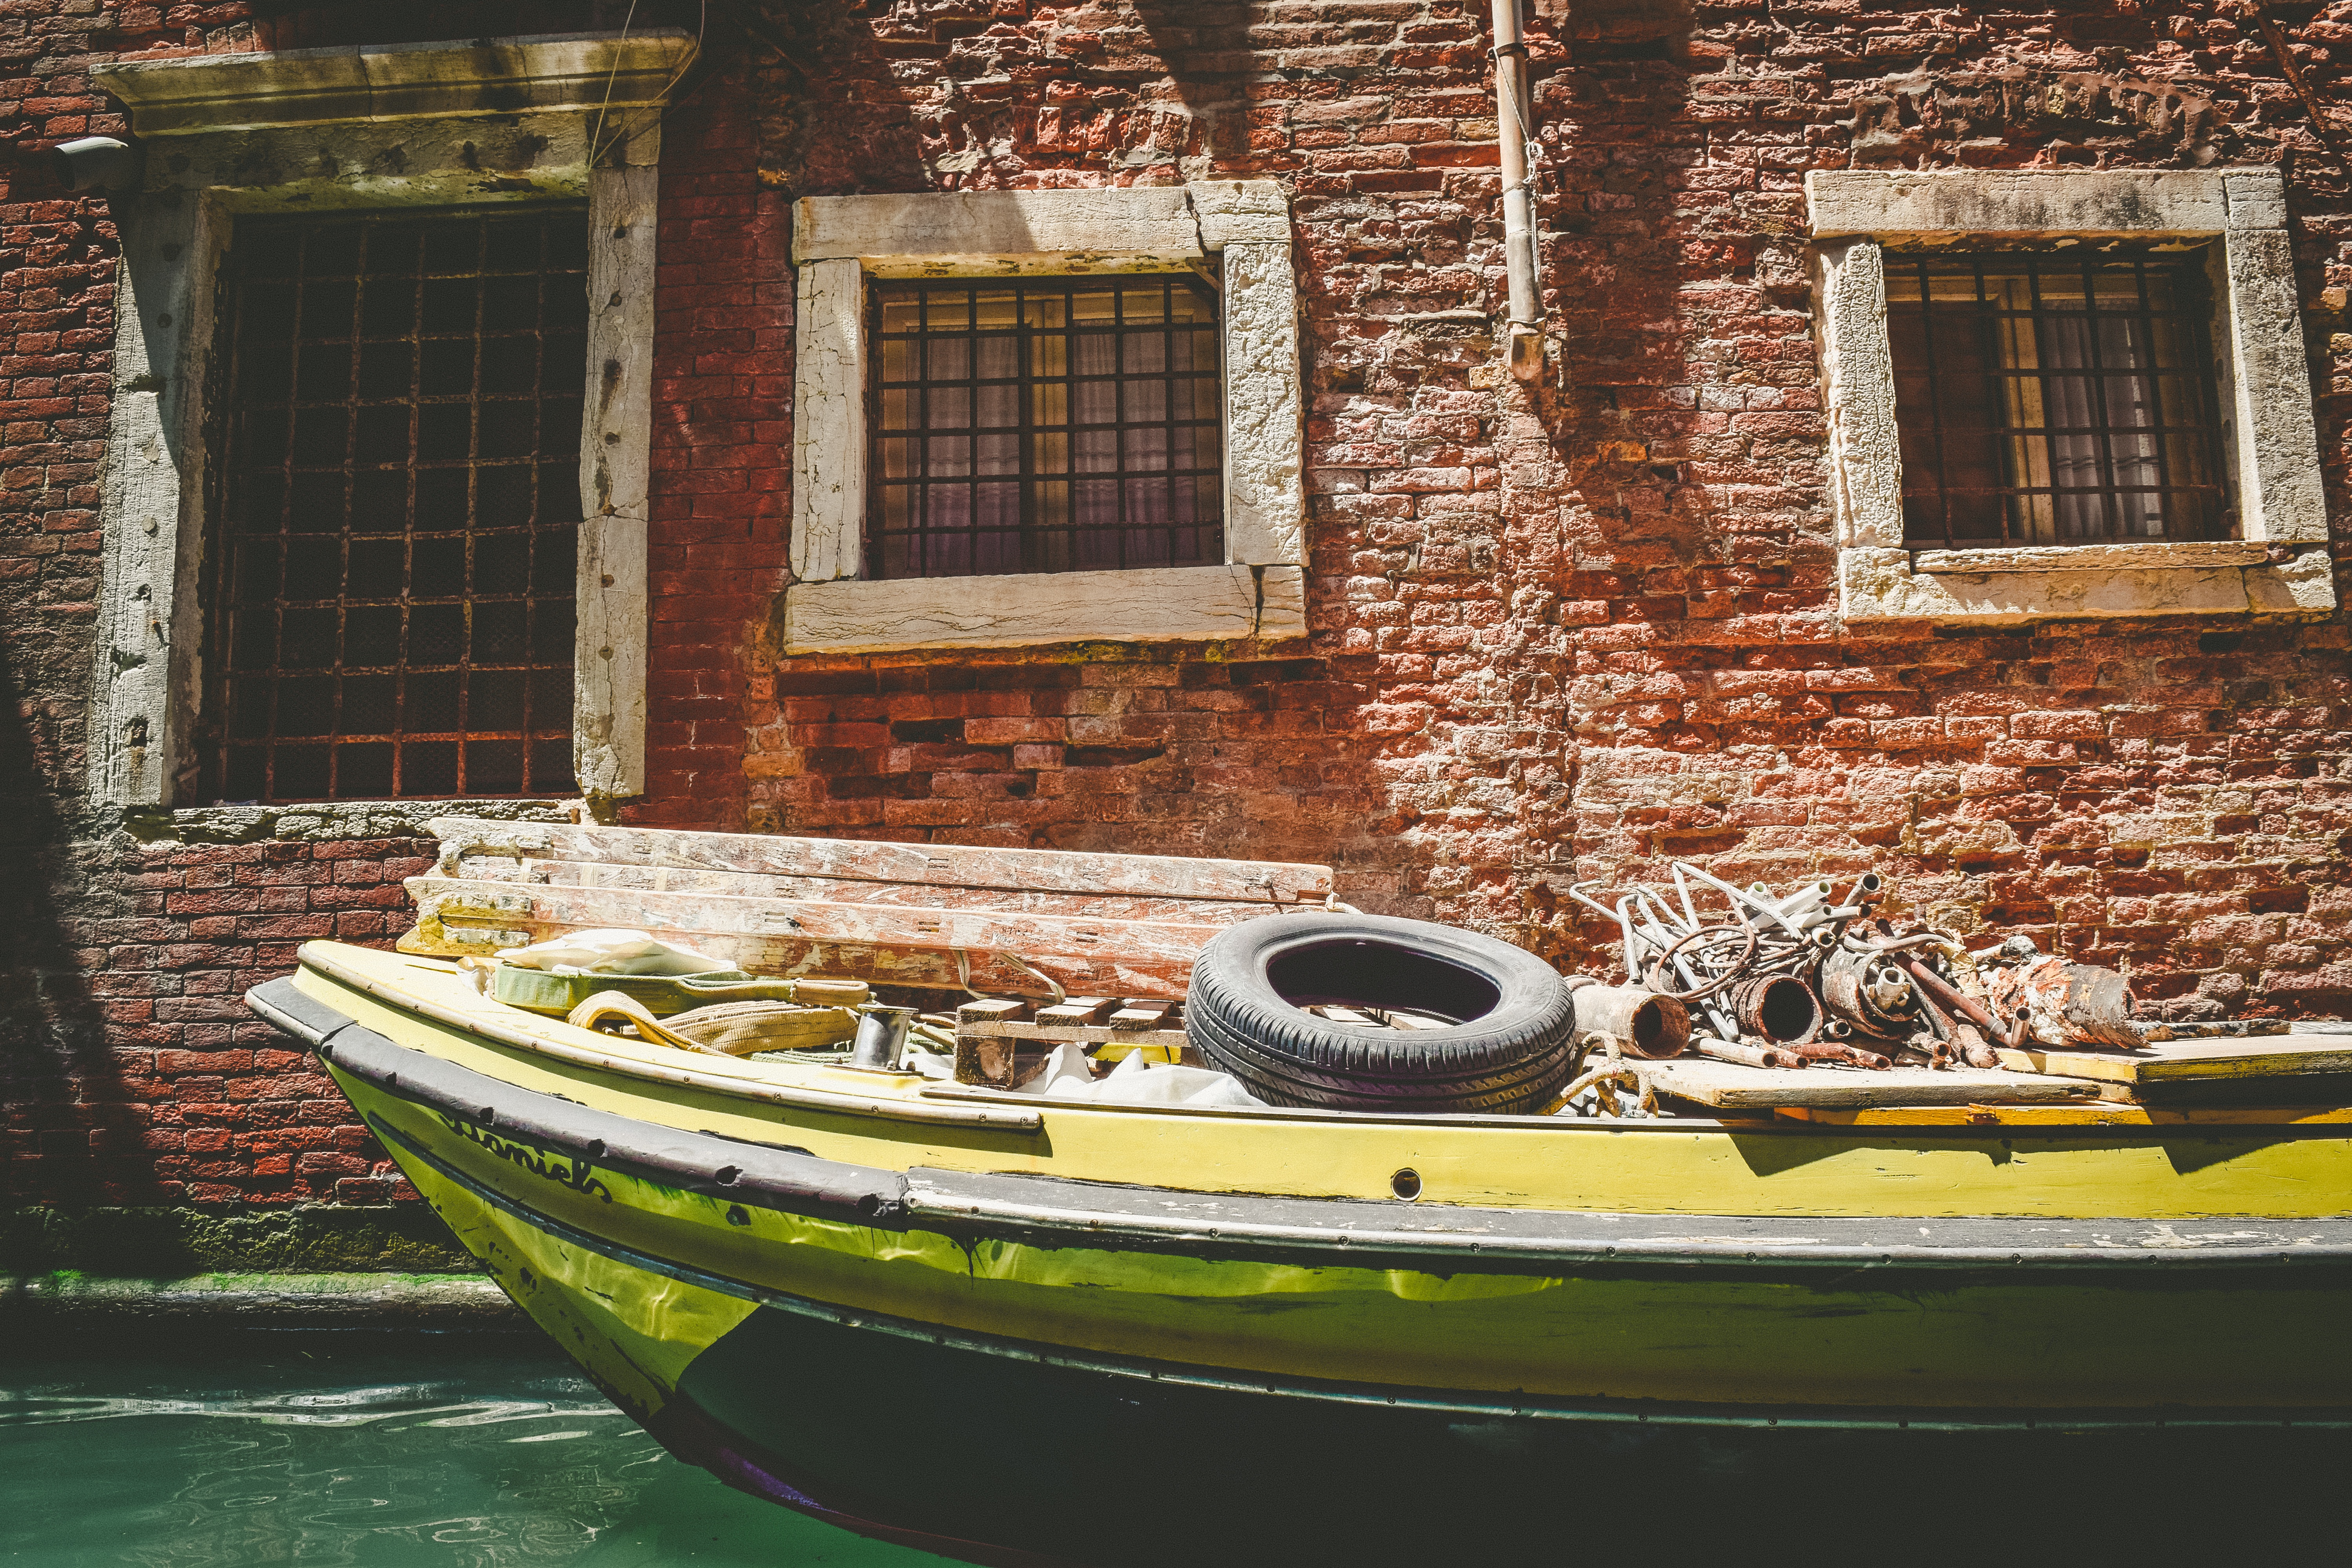
boat, window, vehicle, waterway, estate, watercraft